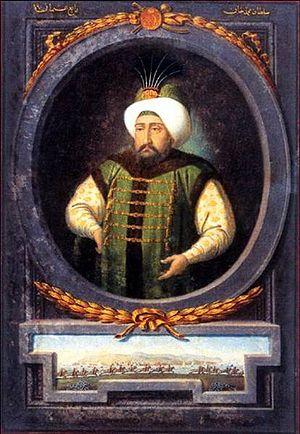
En 632, à la mort de Mahomet, prophète de l'islam, c'est un calife qui prend le commandement des musulmans.
Bajazet est une tragédie en cinq actes et en vers de Jean Racine. Elle est représentée pour la première fois en janvier 1672 au théâtre de l'Hôtel de Bourgogne et publiée la même année. Septième pièce de son auteur, elle est la première à s'inspirer d'un épisode historique contemporain, un fratricide ordonné en 1635 par le sultan ottoman Mourad IV.